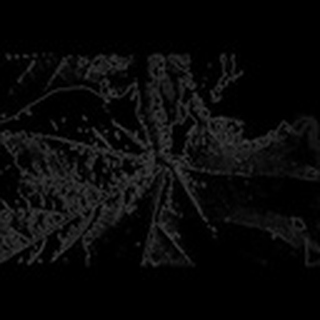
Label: cotton_aphids